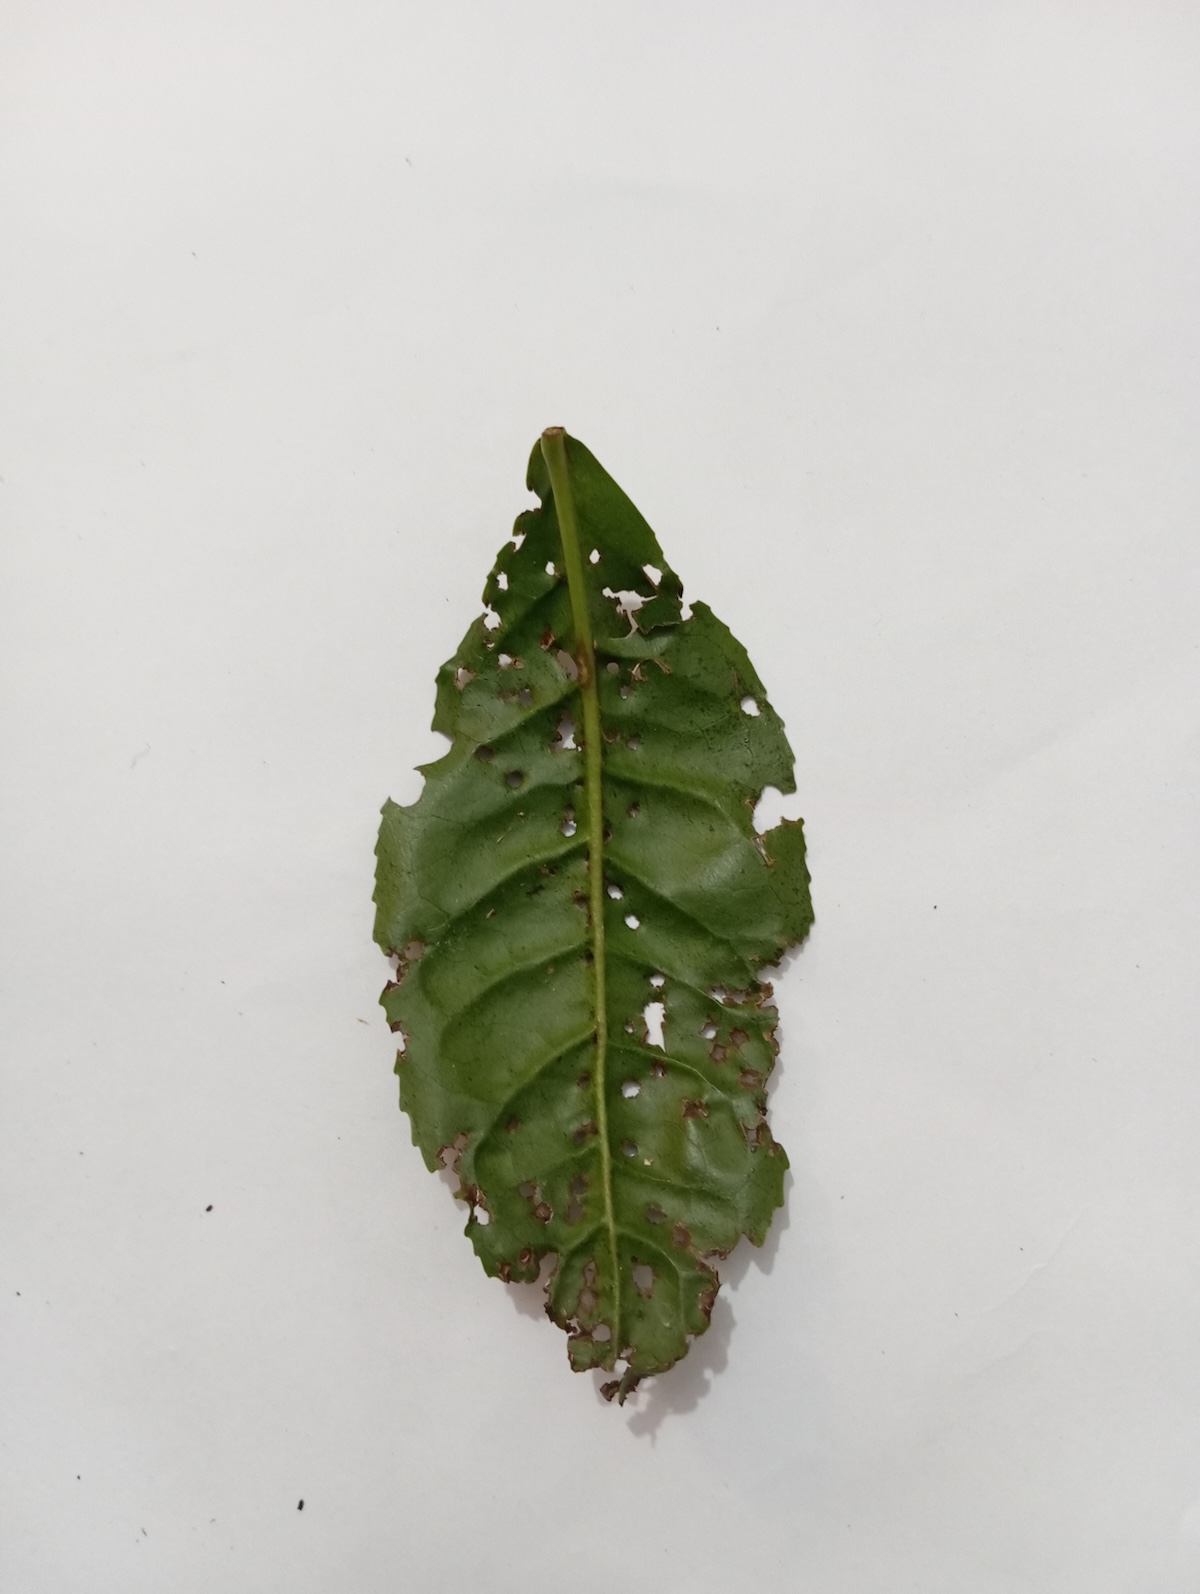
Label: Green mirid bug